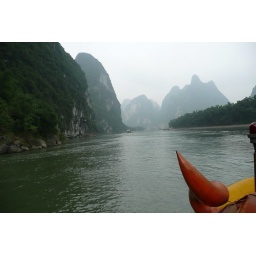
That's the horn of our orange river boat in the lower corner of the photo